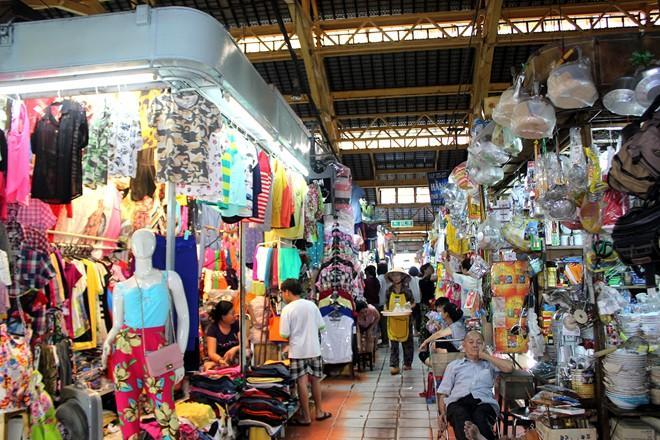
có một vài người đang ngồi ở trước những quầy hàng